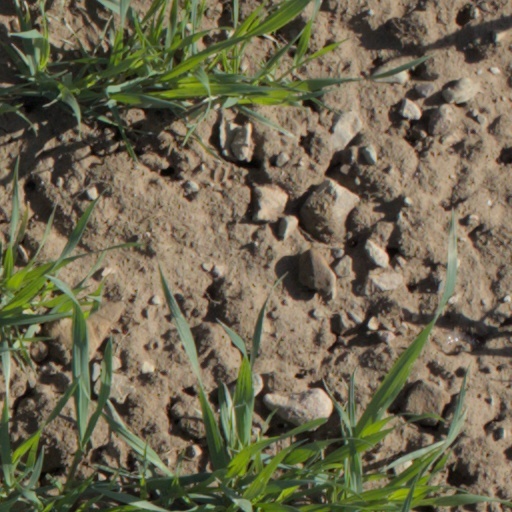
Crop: wheat